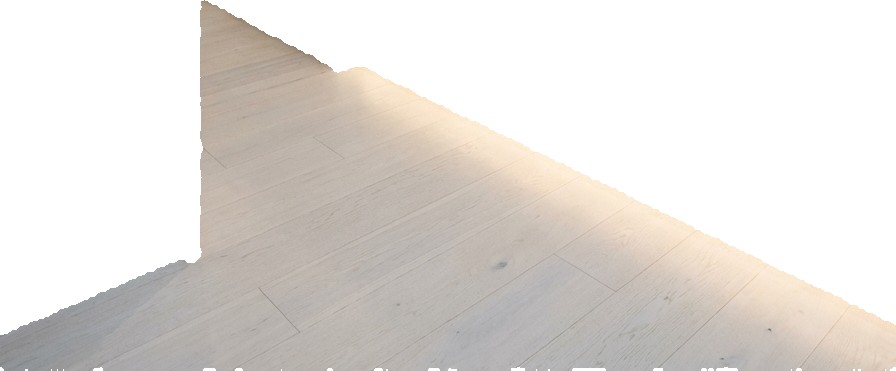
Surface category: floors